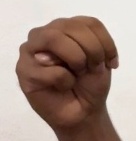
ASL sign: M